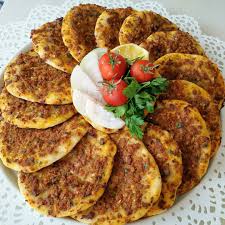
Yemek: lahmacun